Night

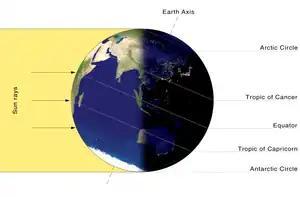
Day and night during the winter solstice in the northern hemisphere

The length of night on Earth varies depending on the time of year. Longer nights occur in winter, with the winter solstice being the longest. Nights are shorter in the summer, with the summer solstice being the shortest. Earth orbits the Sun on an axis tilted 23.44 degrees. Nights are longer when a hemisphere is tilted away from the Sun and shorter when a hemisphere is tilted toward the Sun. As a result, the longest night of the year for the Northern Hemisphere will be the shortest night of the year for the Southern Hemisphere.